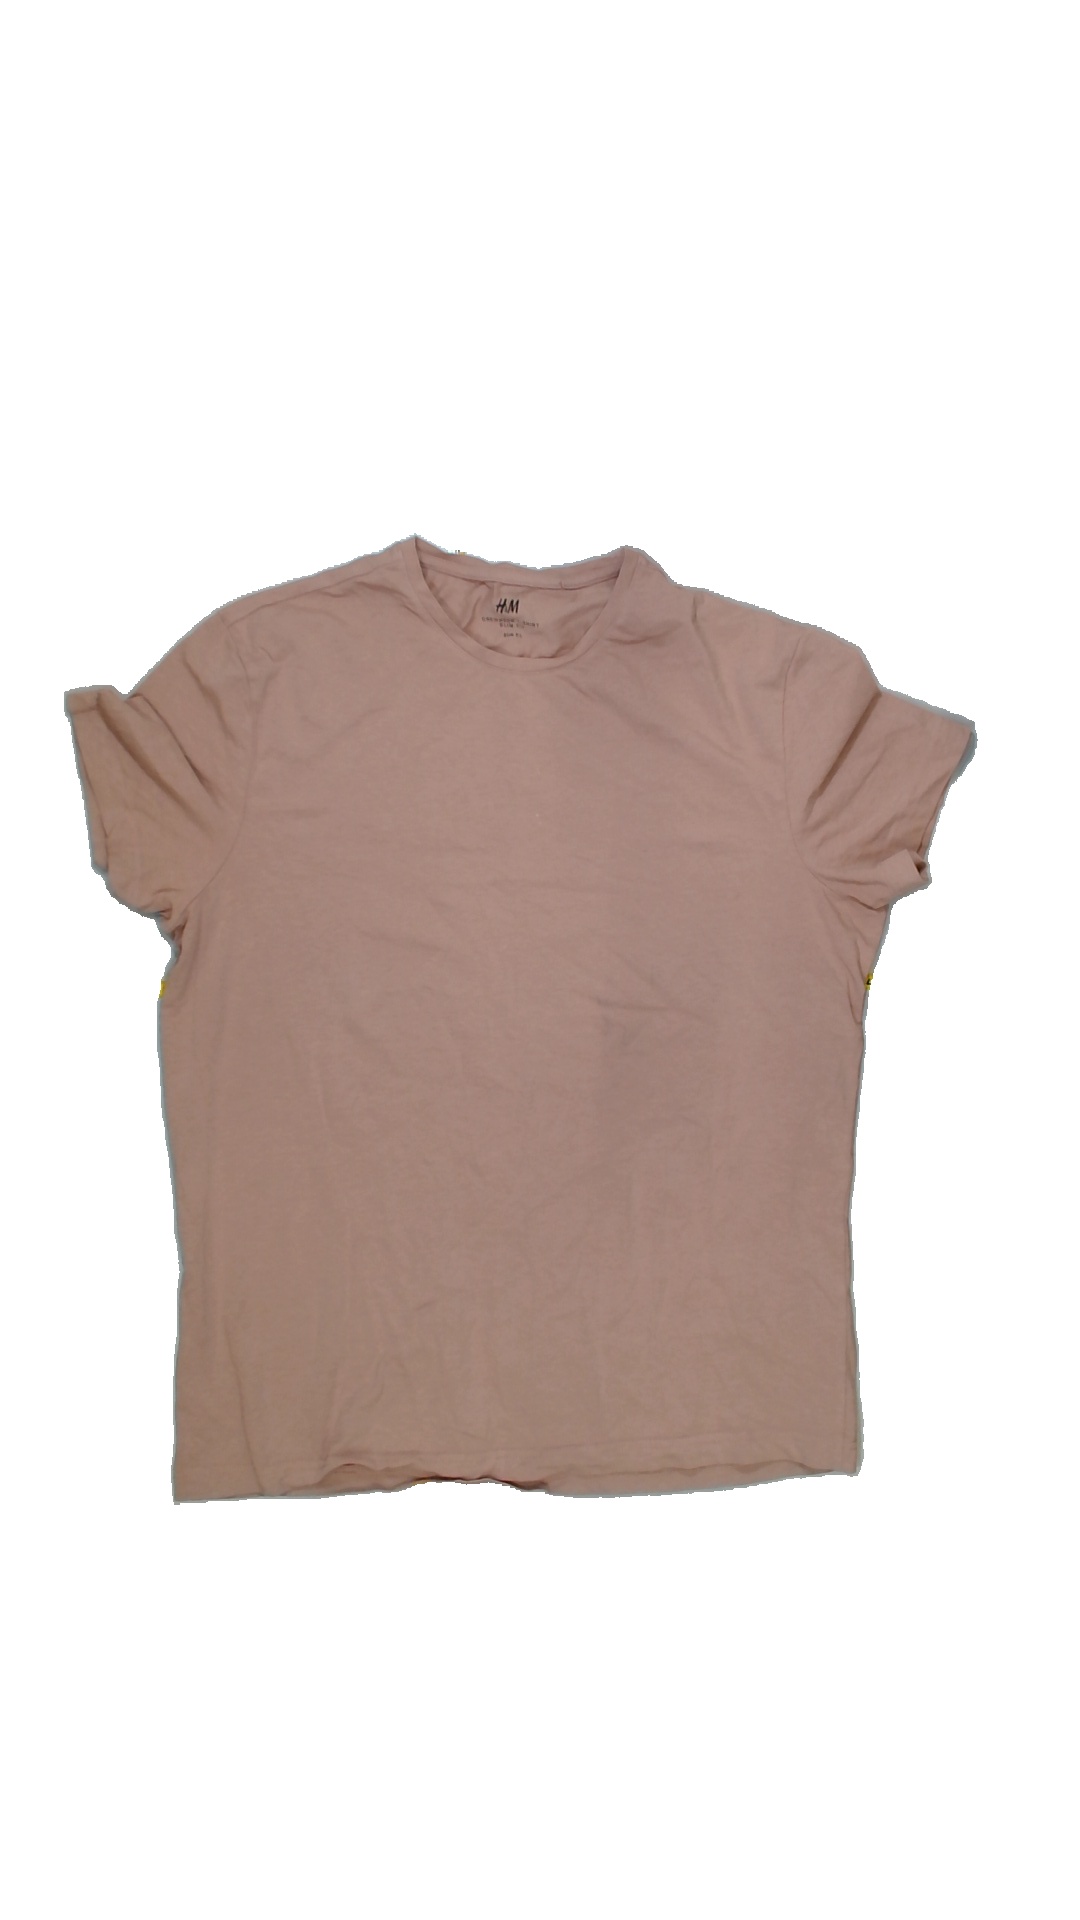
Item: T-shirt (Ladies)
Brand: H&m
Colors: Beige
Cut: C-collar, Regular
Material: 90% cotton, 10% ?
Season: Spring
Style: No trend
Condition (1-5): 2
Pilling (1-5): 5
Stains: Yes
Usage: Export
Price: <50